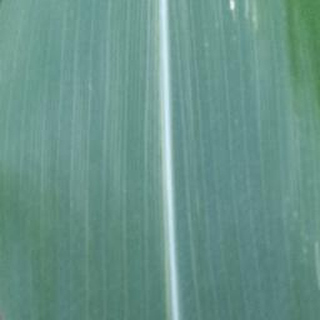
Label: healthy_corn